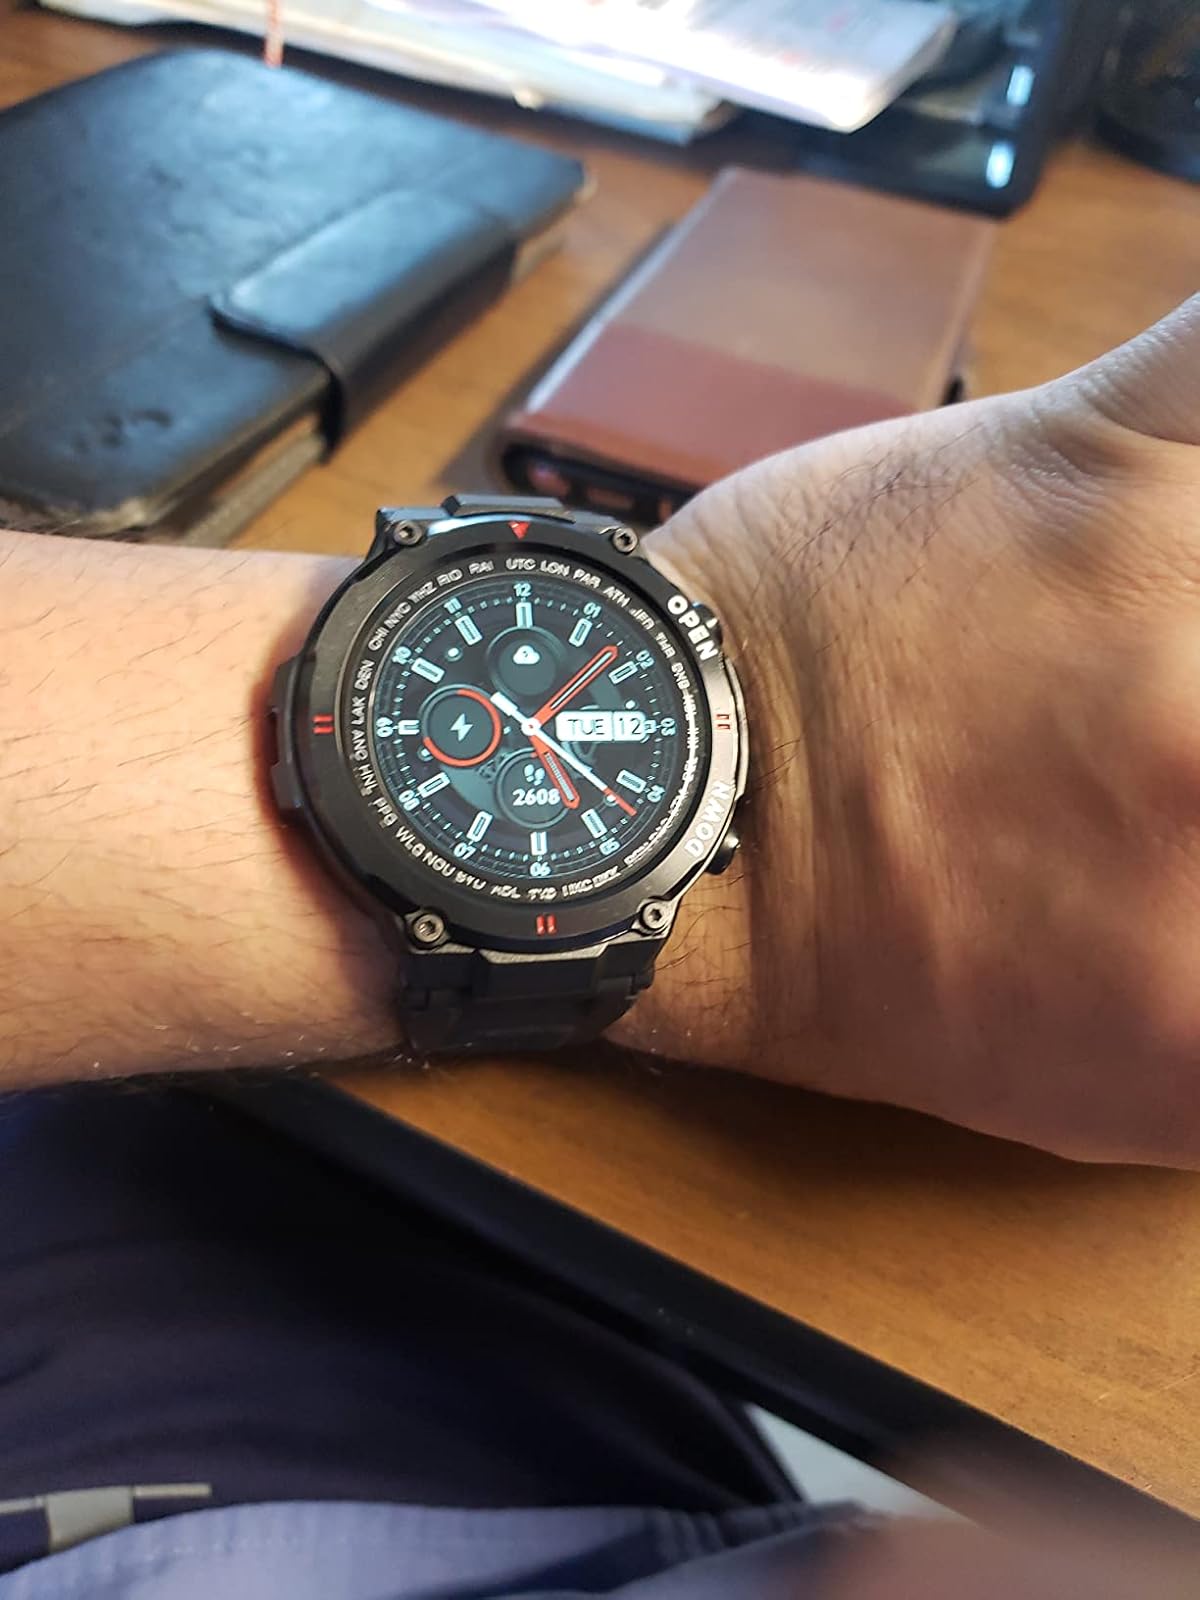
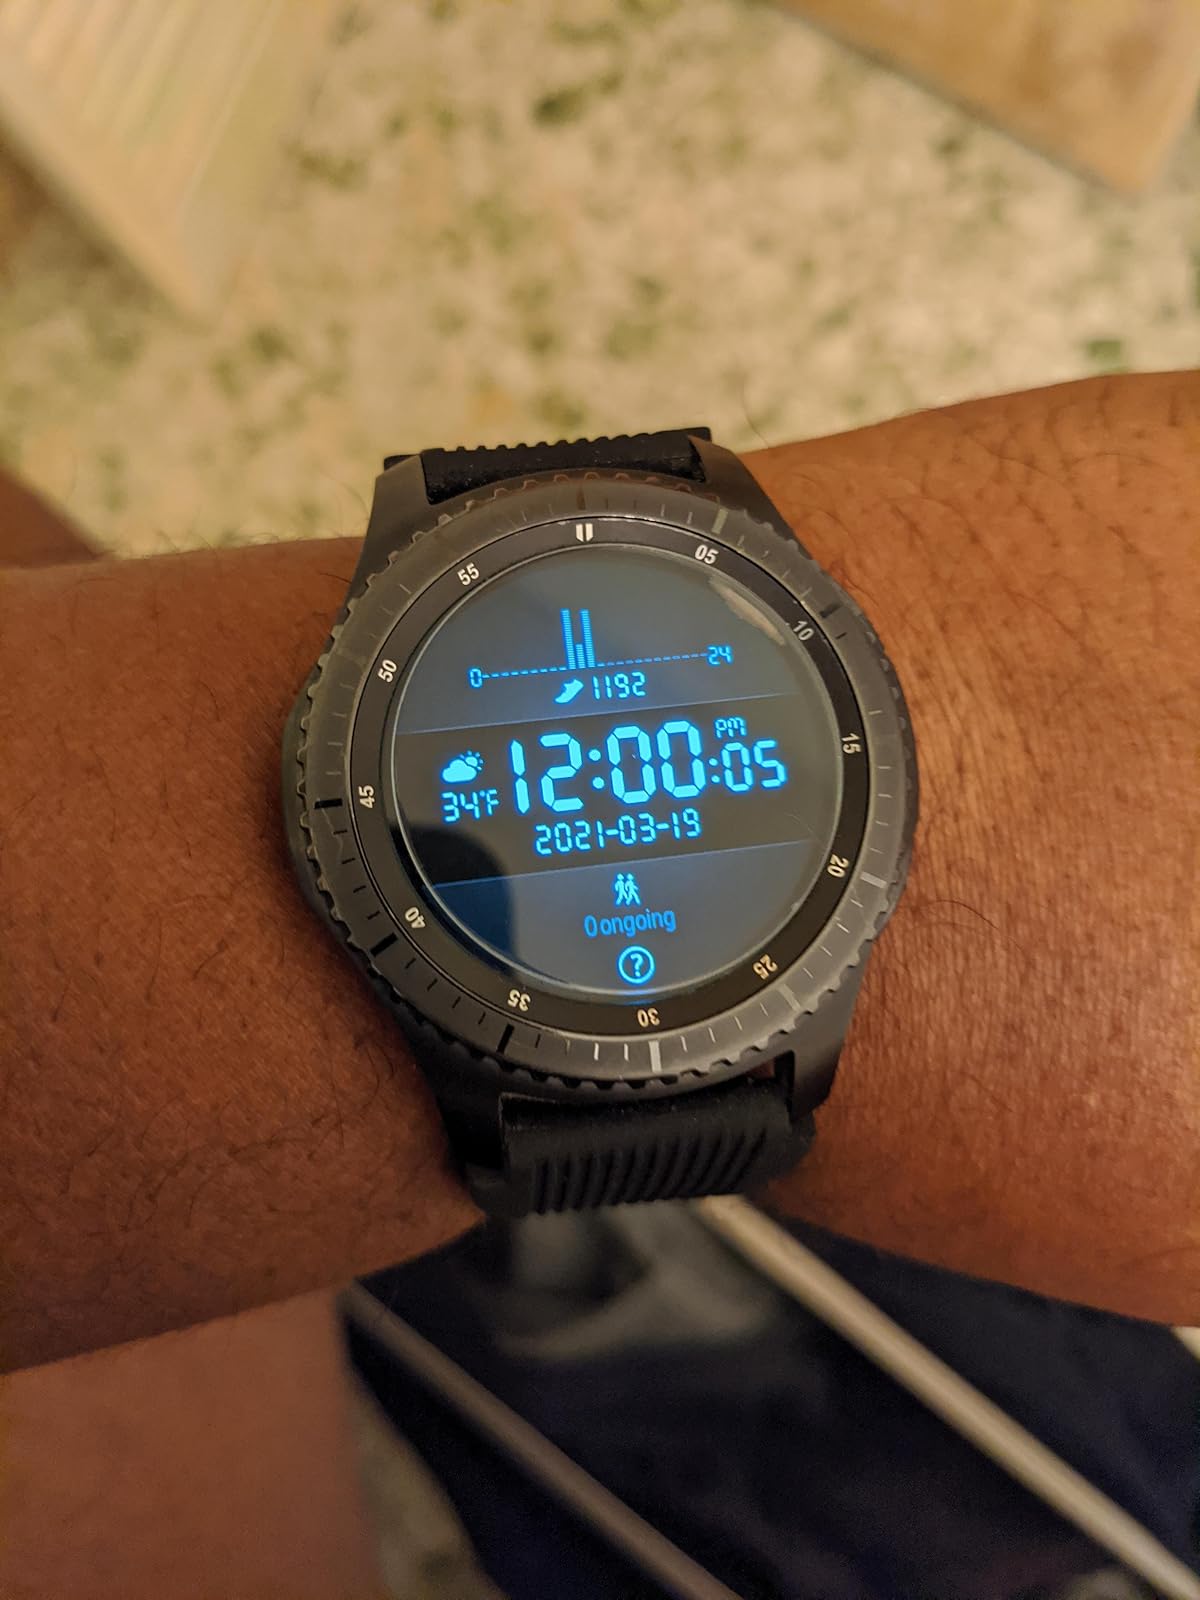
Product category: smartwatch
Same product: no